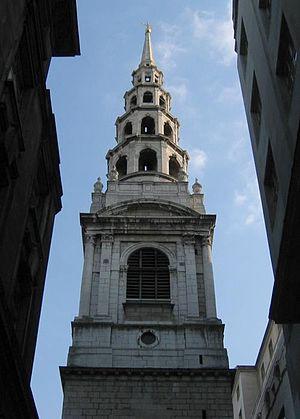
L'église Sainte-Bride est une église ancienne de la City à Londres. Elle a été reconstruite après le Grand incendie de Londres de 1666, en suivant les instructions de Christopher Wren, une de ses églises les plus chères et plus raffinées.